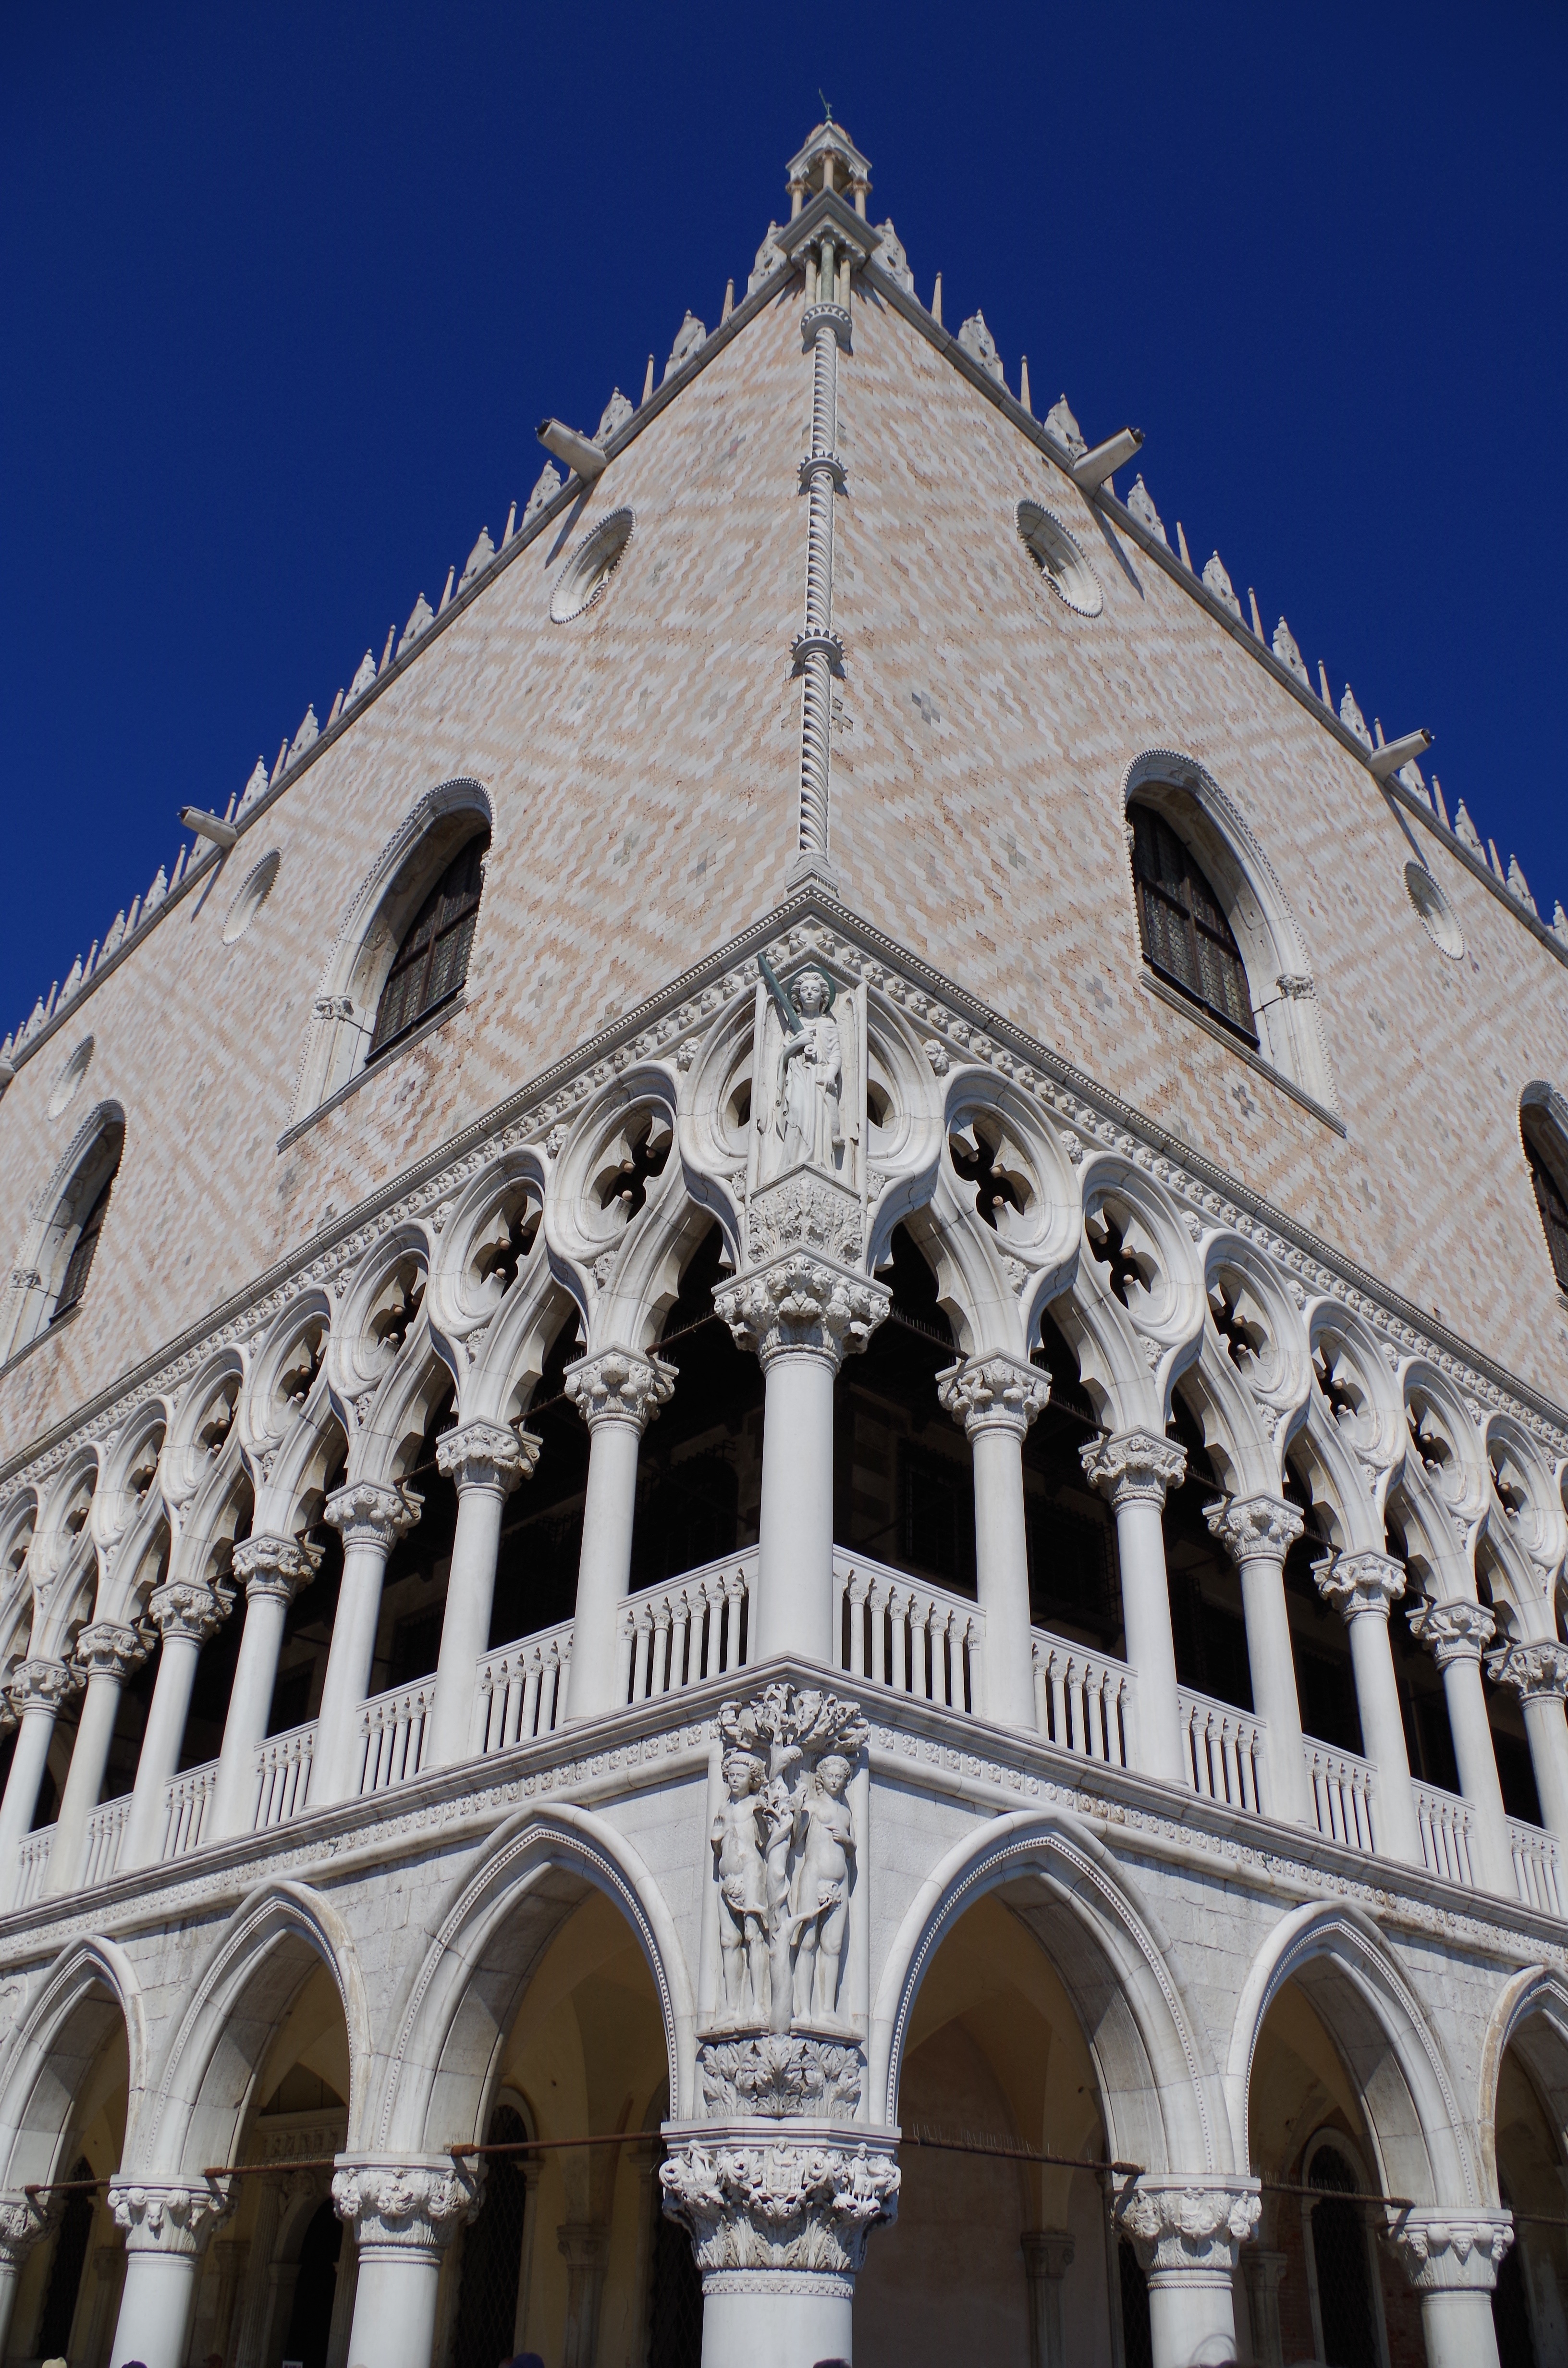
architecture, building, palace, italy, facade, venice, blue, church, cathedral, place of worship, monastery, synagogue, basilica, doge's palace, classical architecture, historic site, saint mark's square, byzantine architecture